J-Game

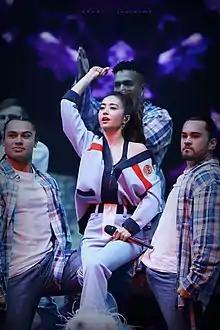
Tsai performed "J-Game" at the 12th Migu Music Awards, December 2018

On April 11, 2005, Sony BMG announced that the album would be available for pre-order starting April 15. Pre-order bonuses included behind-the-scenes footage from the music video of the song "J-Game". On April 16, 2005, Tsai held an album premiere at the Red House Theater Square in Taipei. The album was officially released on April 25, 2005.